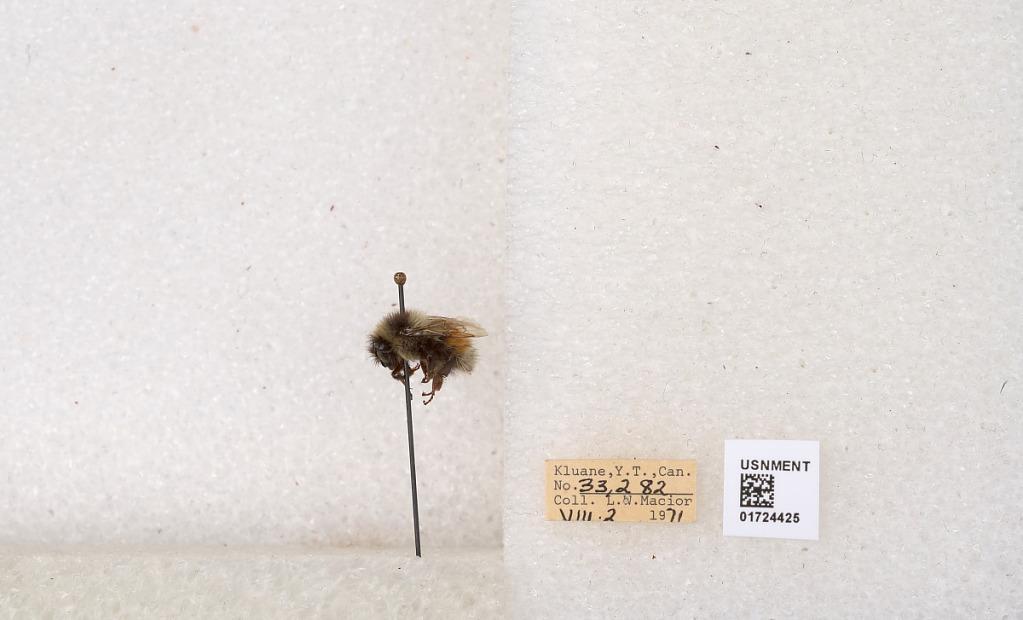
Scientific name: Bombus (Pyrobombus) sylvicola Kirby
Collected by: L. Macior
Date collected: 1971-8-2
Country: Canada
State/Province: Yukon Teritory
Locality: Kluane National Park and Reserve
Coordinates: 60.7493, -139.504